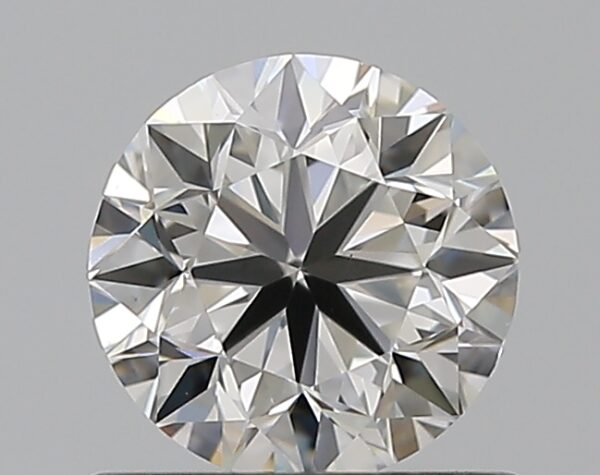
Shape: round
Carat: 0.7
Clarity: VS1
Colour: F
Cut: VG
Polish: EX
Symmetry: VG
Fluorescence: N
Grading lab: GIA
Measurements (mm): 5.5 x 5.54 x 3.58